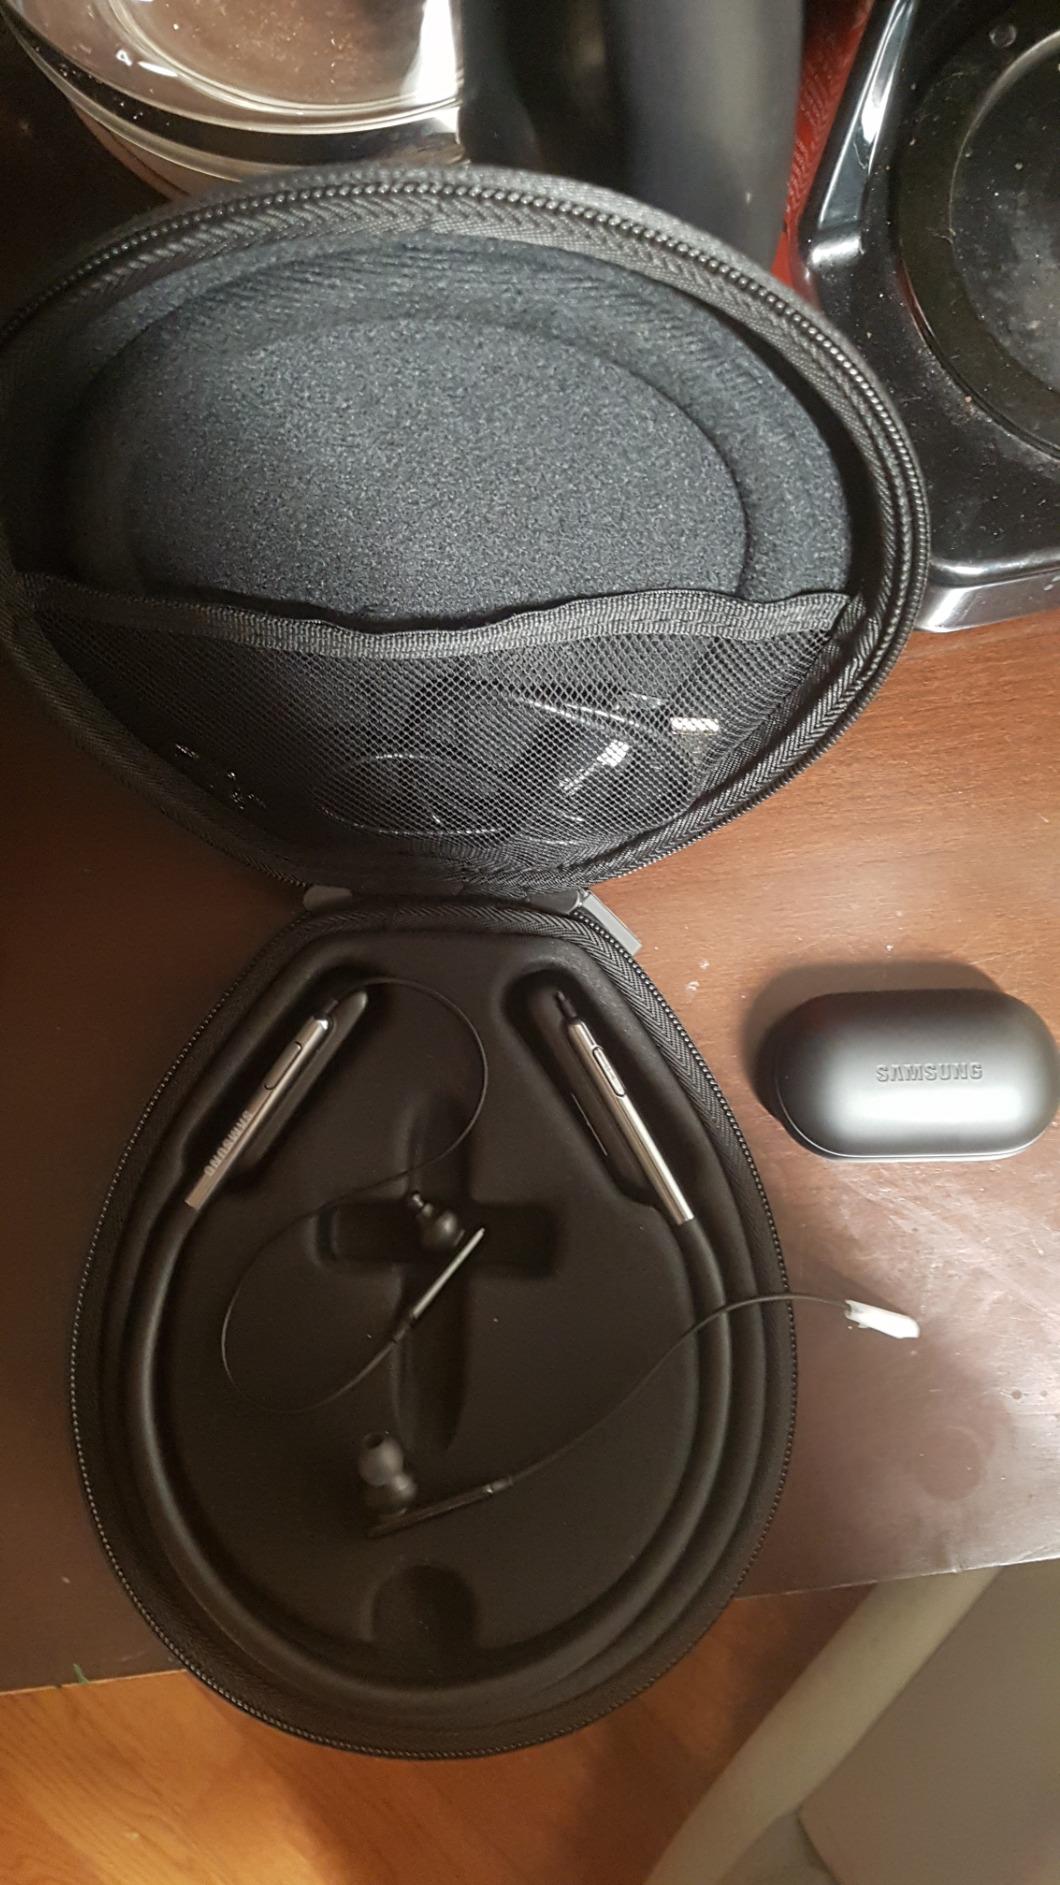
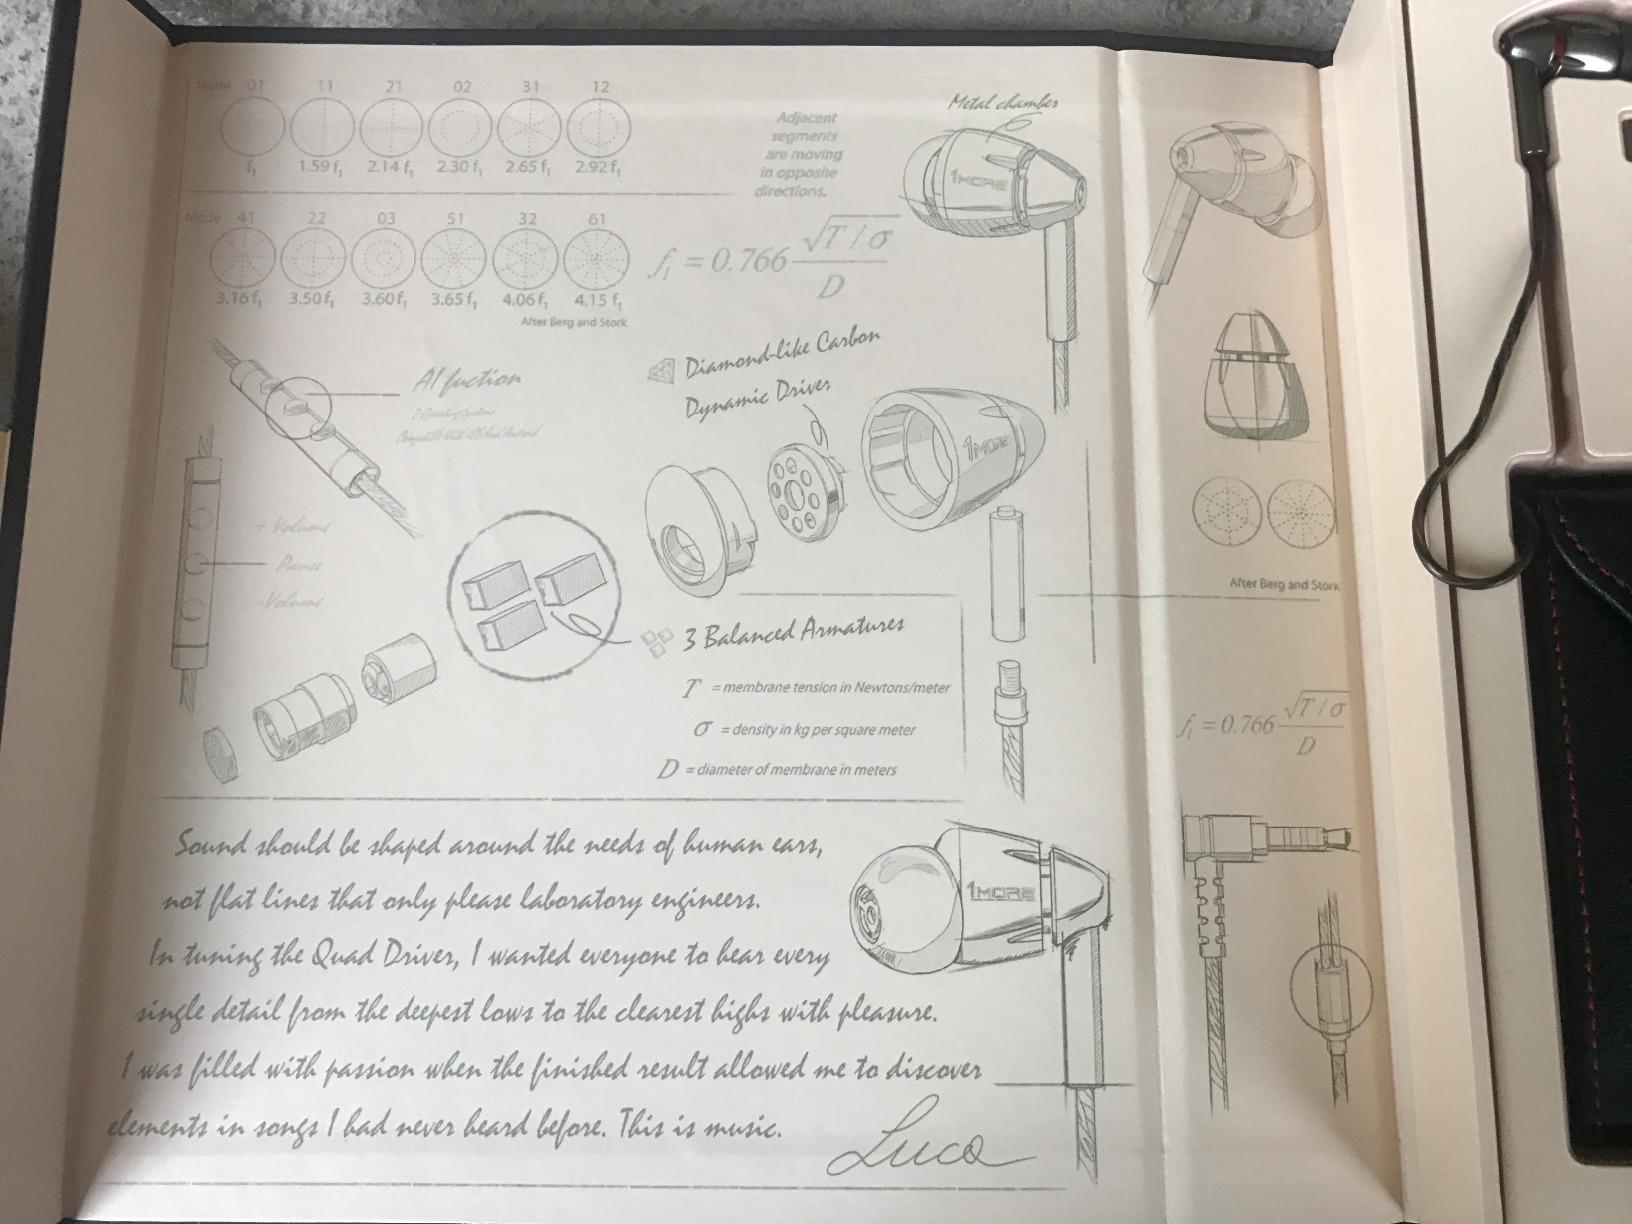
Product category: headphones
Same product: no